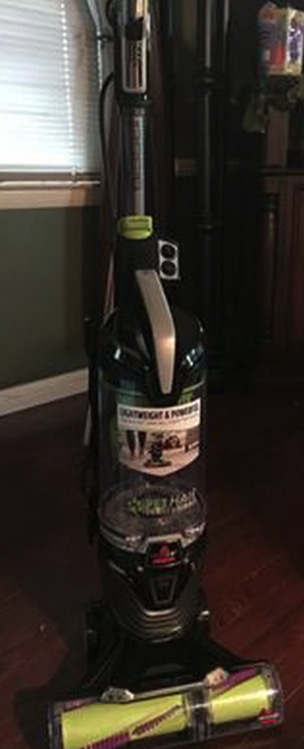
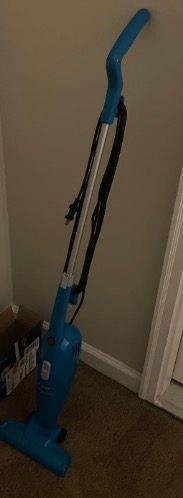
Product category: items_vacuum
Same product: no